Petit (Portuguese footballer)

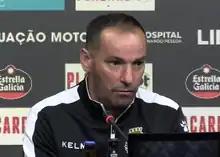
Petit with Boavista in 2023

Armando Gonçalves Teixeira (born 25 September 1976), known as Petit, is a Portuguese former professional footballer who played as a defensive midfielder, currently a manager.